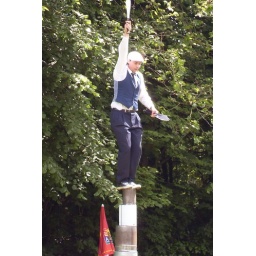
Juggling knives and standing on a pole - hard work at the 2009 Street Performance Championships in Dublin